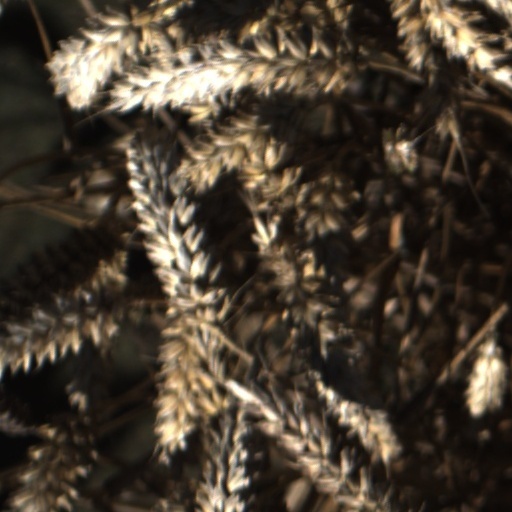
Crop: wheat